James Greenleaf

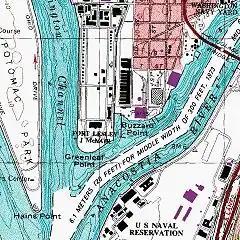
United States Geological Survey map from 2010 showing the location of Greenleaf Point in Washington, D.C.

Greenleaf Point in Washington, D.C., is named for James Greenleaf. Little of Greenleaf Point was developed by the time Greenleaf was forced into bankruptcy. The city grew not on Greenleaf Point, as he anticipated, but around the White House, around the United States Capitol, and between the White House and Georgetown. By 1800, Greenleaf Point was still almost completely undeveloped. The only finished road through the area was New Jersey Avenue, on which two large buildings were constructed. Twenty half-finished structures, begun by Greenleaf, clustered around high land on South Capitol Street. The city's first Methodist church meeting was held in one of the "20 Buildings" in 1802. By 1824, however, the 20 Buildings were in ruins.